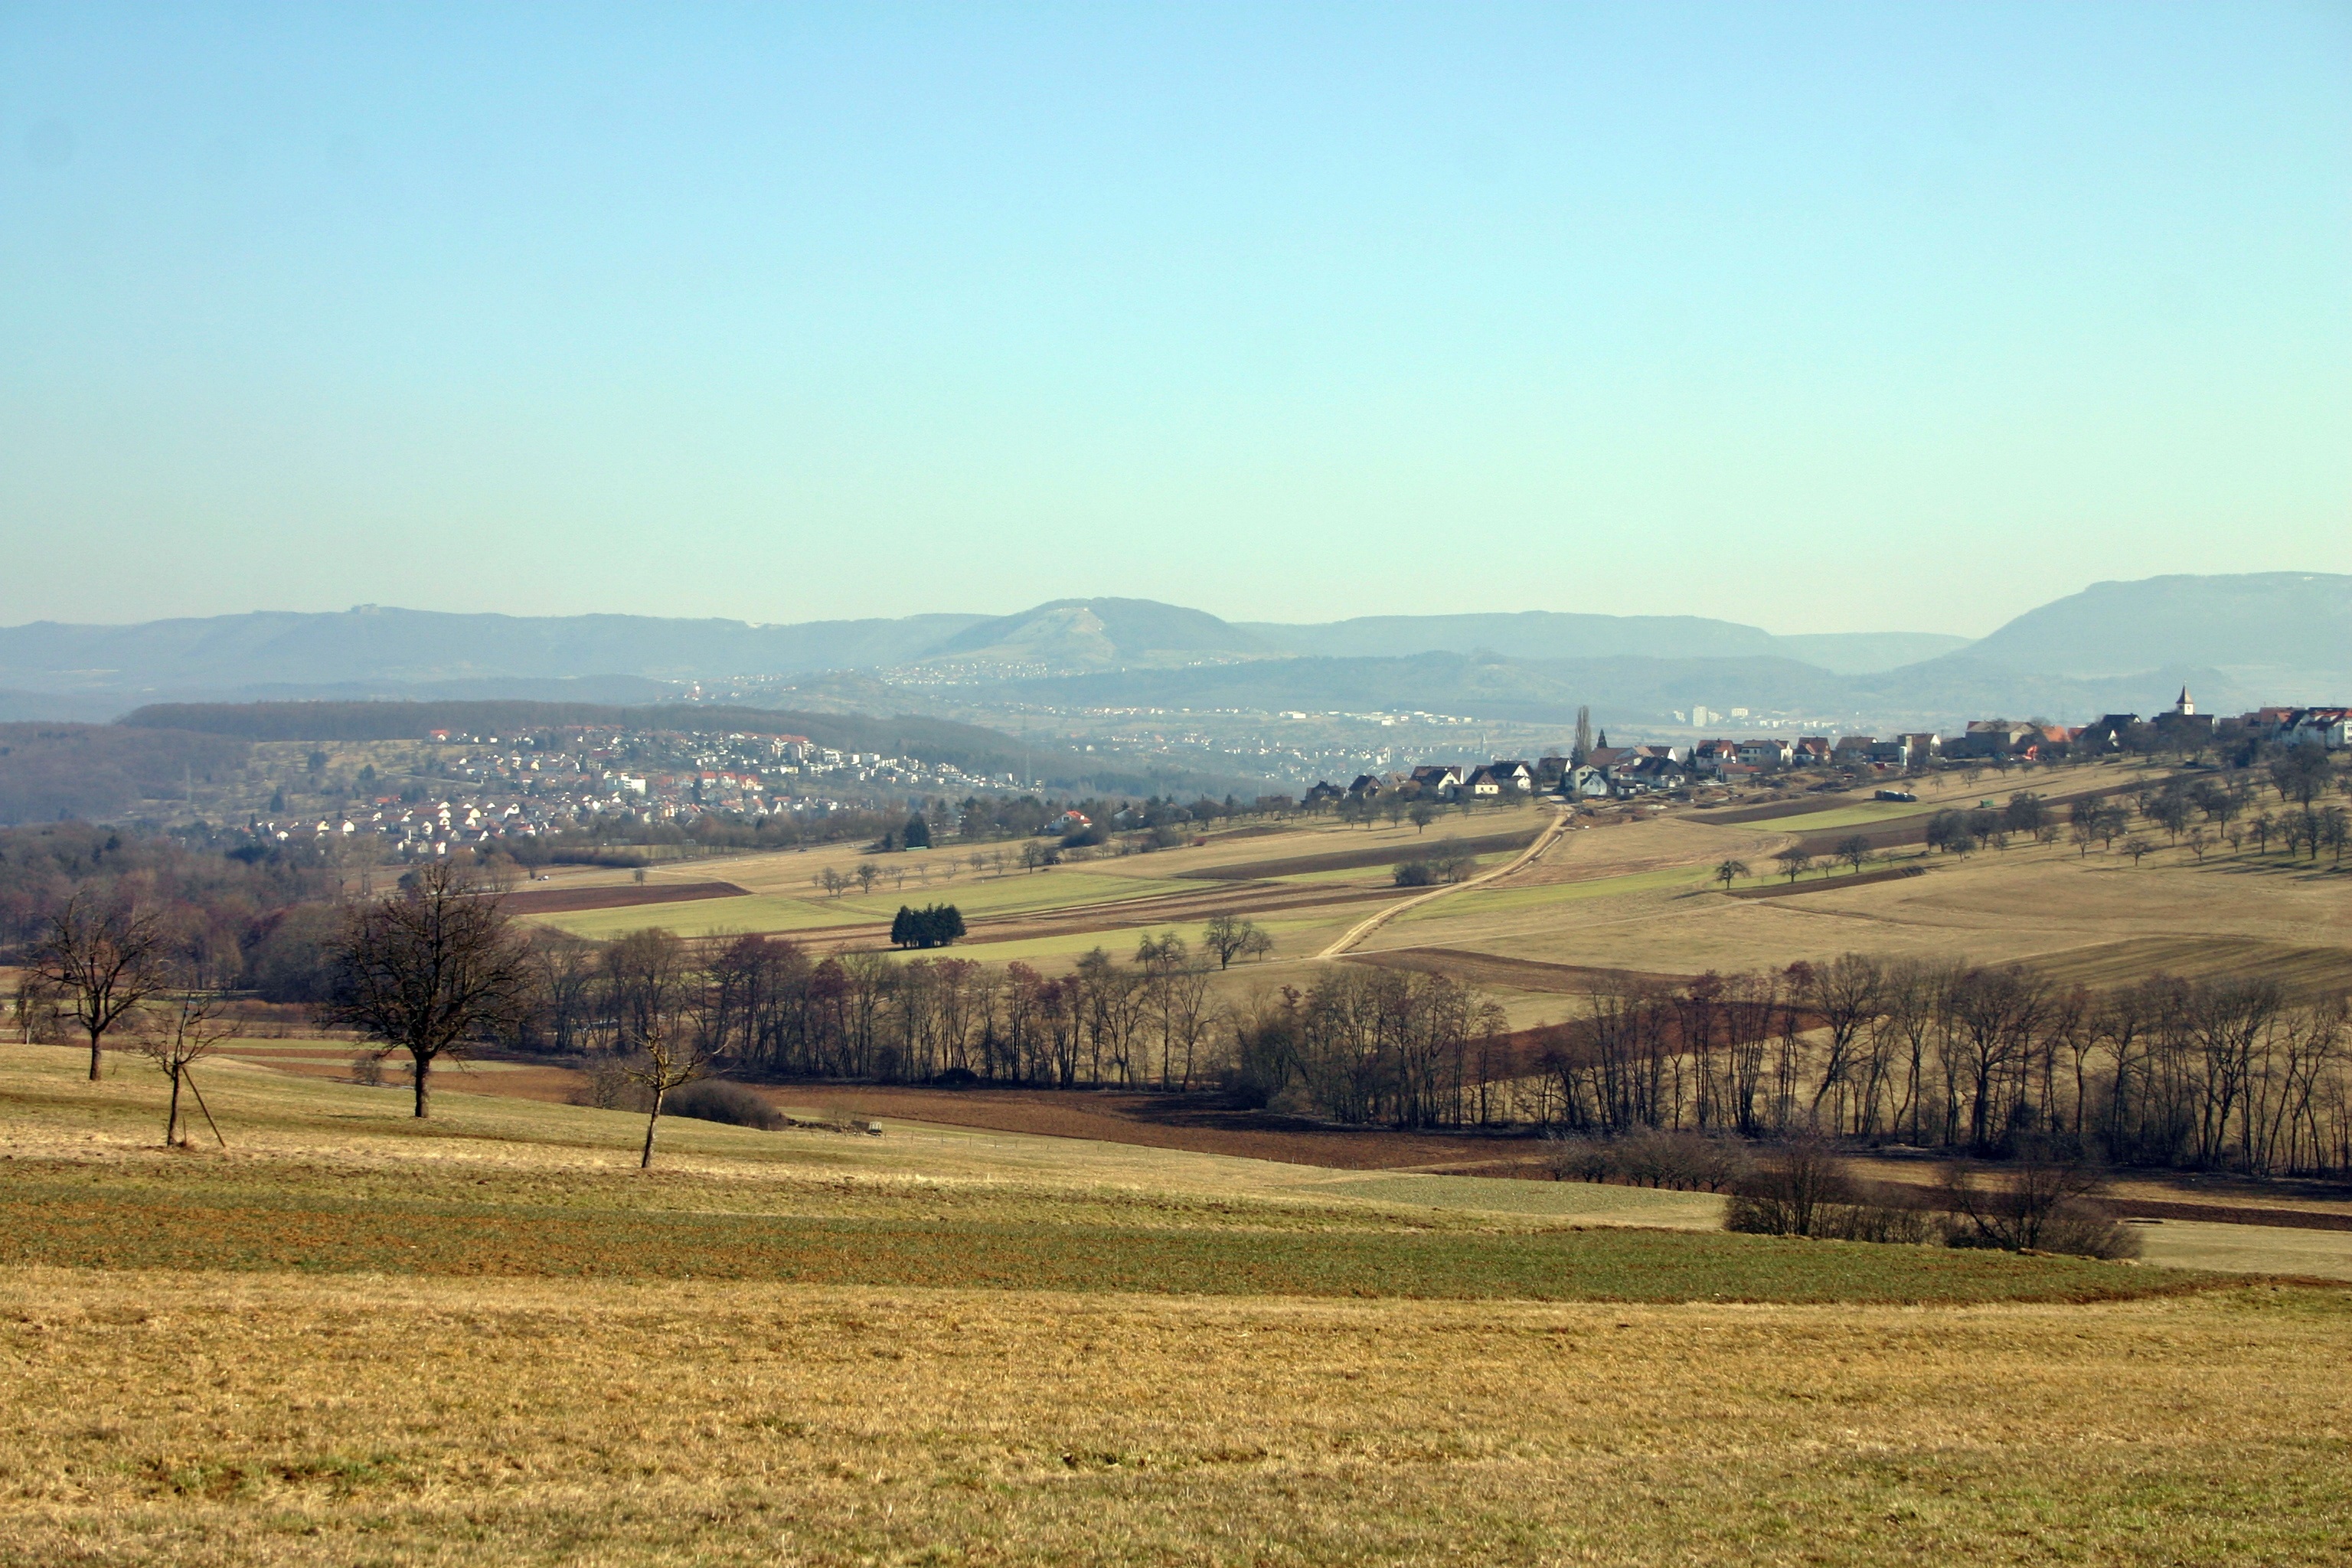
landscape, tree, nature, grass, horizon, mountain, sky, hiking, field, farm, meadow, prairie, morning, hill, view, city, valley, village, pasture, ranch, autumn, agriculture, plain, fields, grassland, plateau, germany, wide, away, hilly, steppe, rural area, distant view, southern germany, reported, swabian alb, baden wurttemberg, alb, geographical feature, mountainous landforms